Paolo Andreani

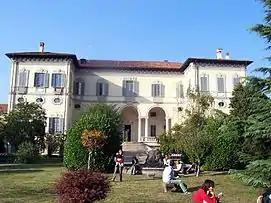
The Villa Sormani today in Brugherio

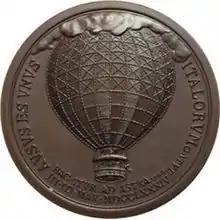
The Emperor's medal showed the balloon on one side

The first unmanned balloon flight seen by Andreani took place in 1784 when a hot air balloon built by the Gerli brothers rose a few metres into the air. The small balloon had been built by the three Gerli brothers, who were skilled builders and engineers. Andreani offered to commission a larger balloon. Thanks to its diameter of , Andreani made the first balloon flight when he was only 20. The paper-lined cloth balloon had a wickerwork passenger carrier. The hot air was created by burning birch wood, alcohol, and turpentine. The balloon took less than four weeks to make and weighed about when it was fuelled and had three passengers aboard. The first flight took place on 25 February 1784 when Andreani, and Charles Gerli flew for 25 minutes without incident.